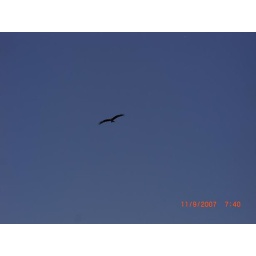
black hawk flying low at the river in aikawa